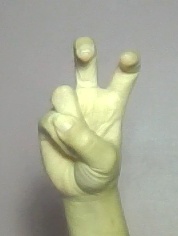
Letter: toot